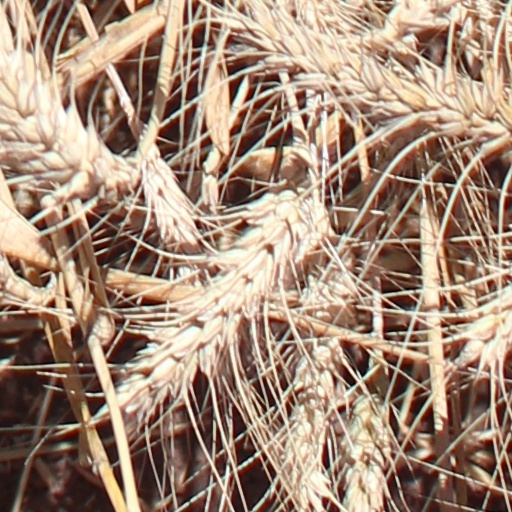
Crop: wheat